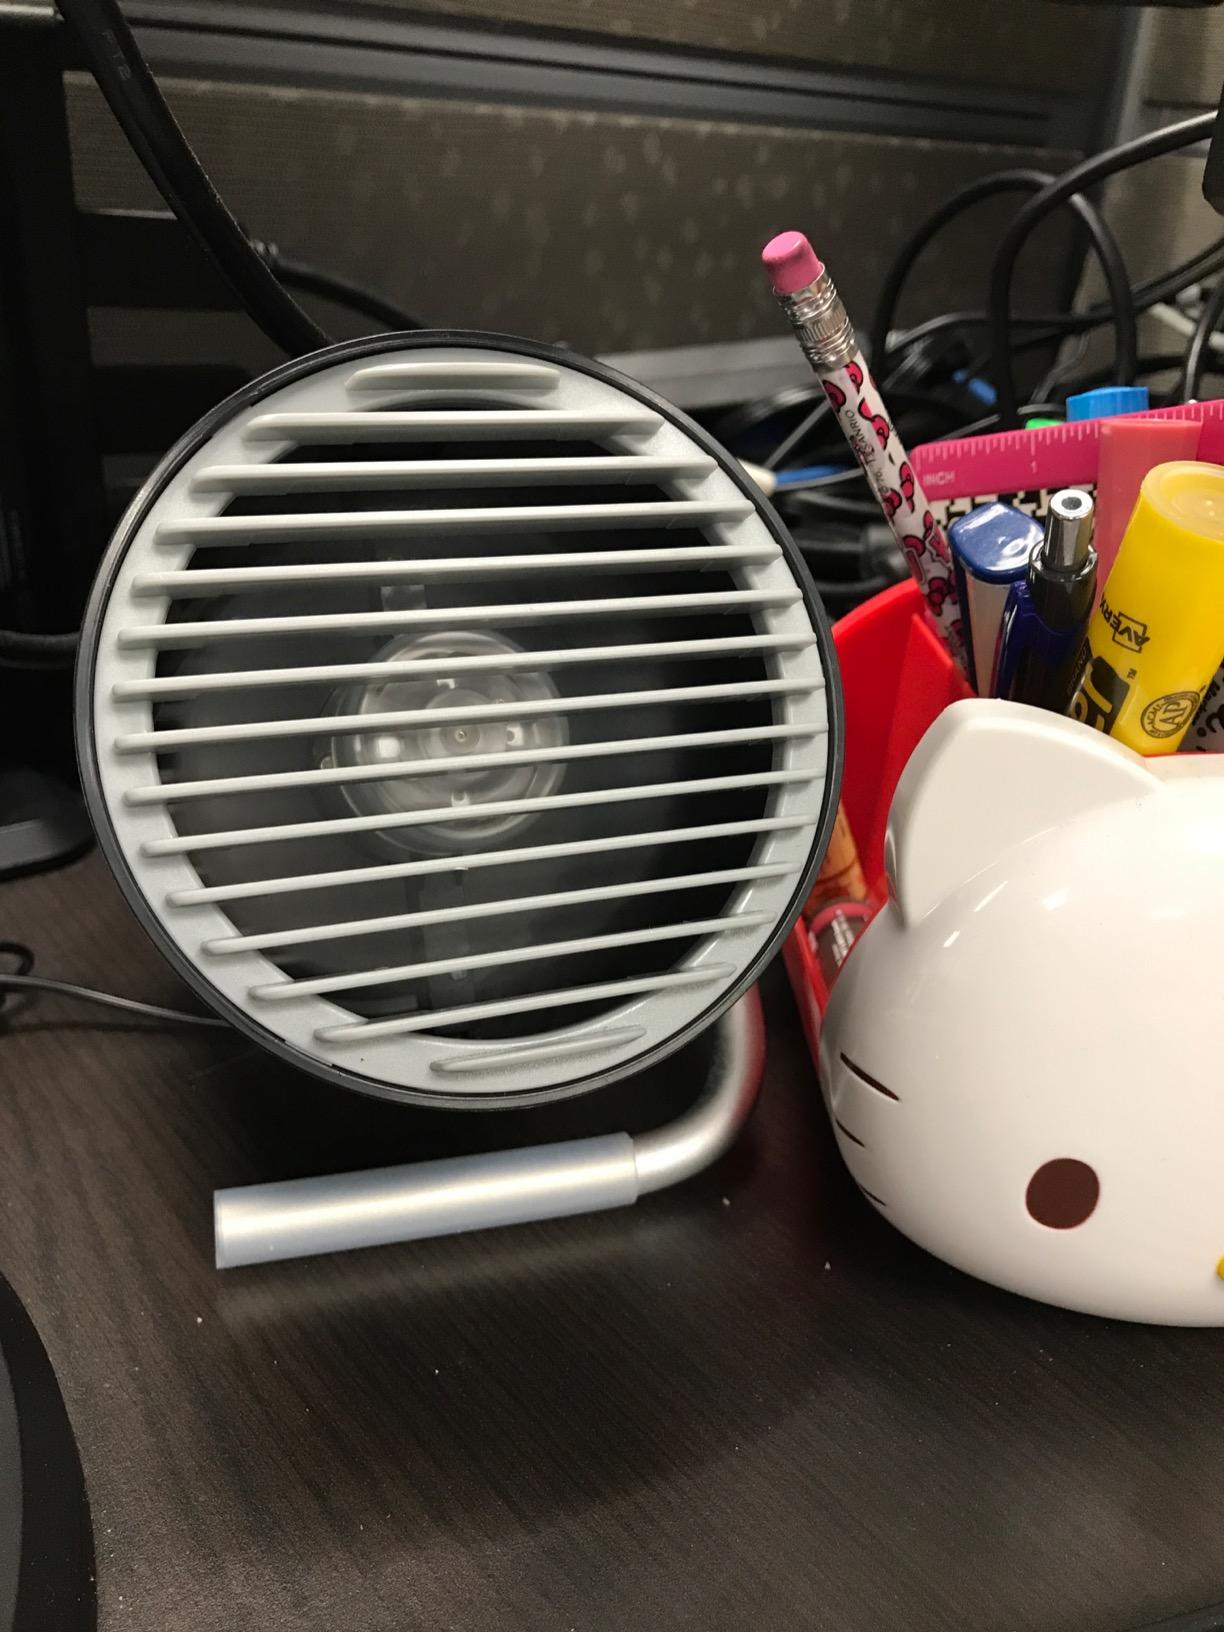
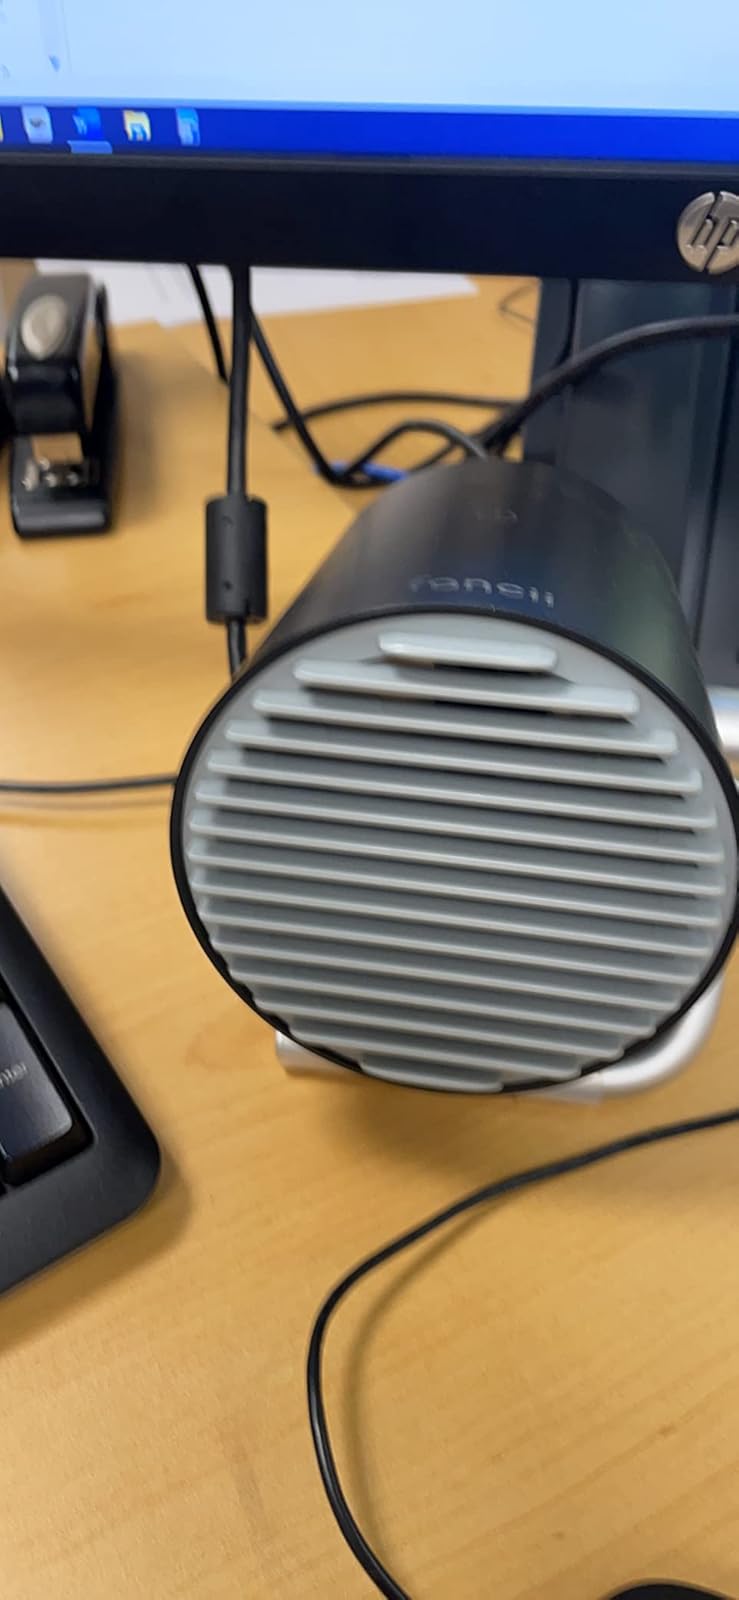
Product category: fan
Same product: yes